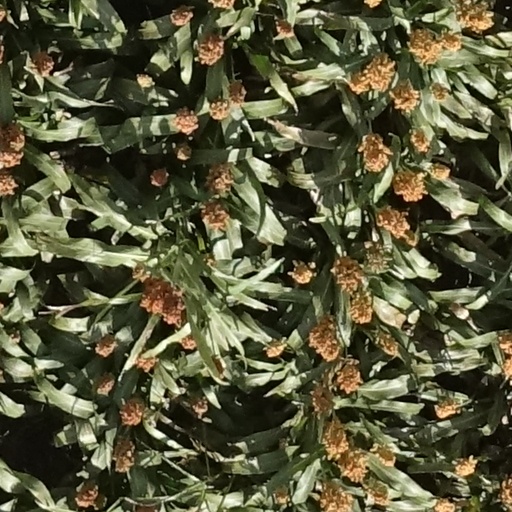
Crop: sorghum